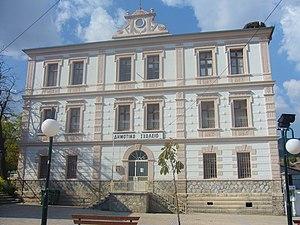
L'école primaire de Xino Nero, dans le dème d'Amyndaio (district régional de Florina, en Macédoine occidentale, Grèce). Italiano: Scuola elementare nel villaggio di Xino Nero nella prefettura di Florina, Grecia.